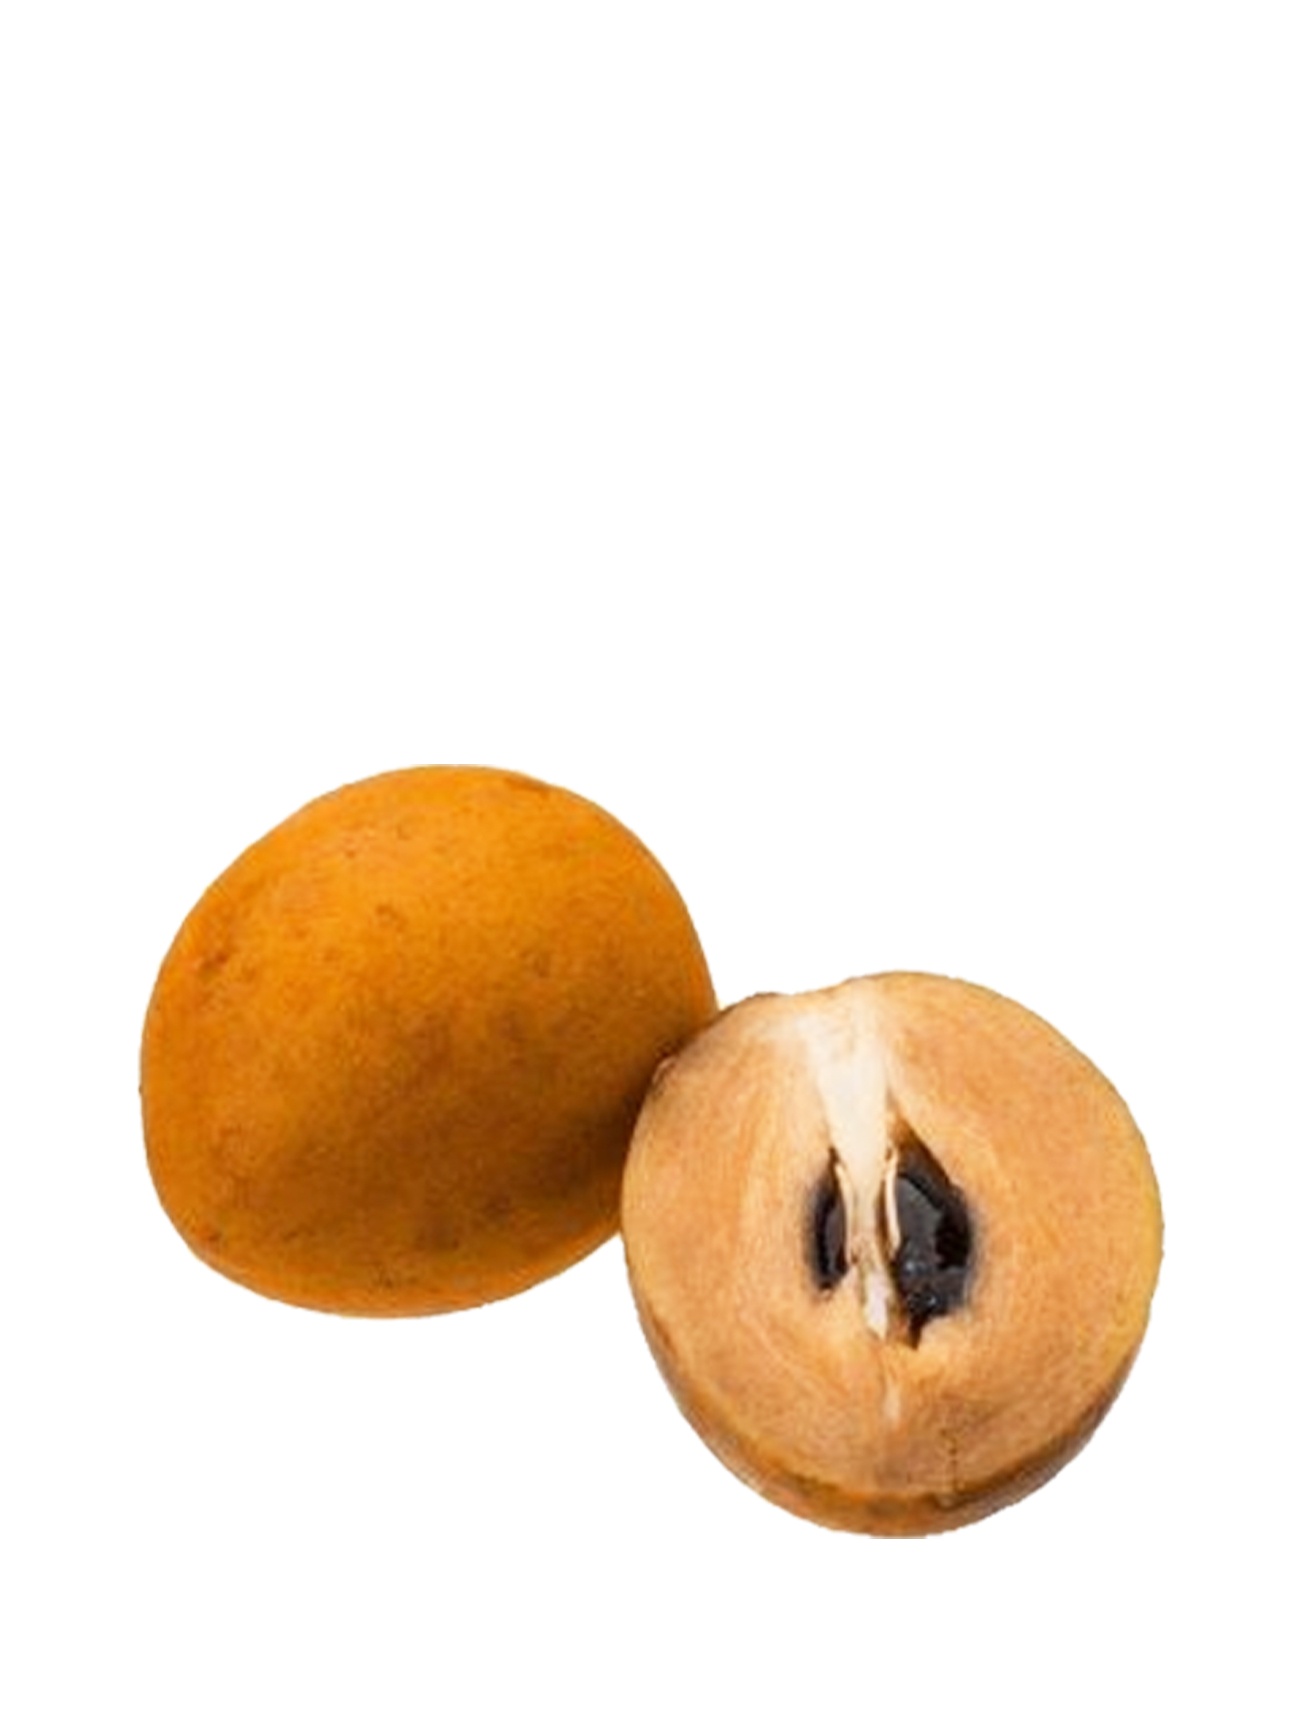
CIKU KING (+/-1KG)
CIKU KING (+/-1KG)
Brand: Village Grocer - Southkey
Category: Food, Beverages & Tobacco > Food Items > Fruits & Vegetables > Fresh & Frozen Fruits > Sapodillo